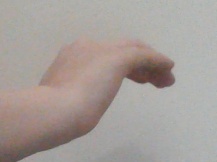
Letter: haa